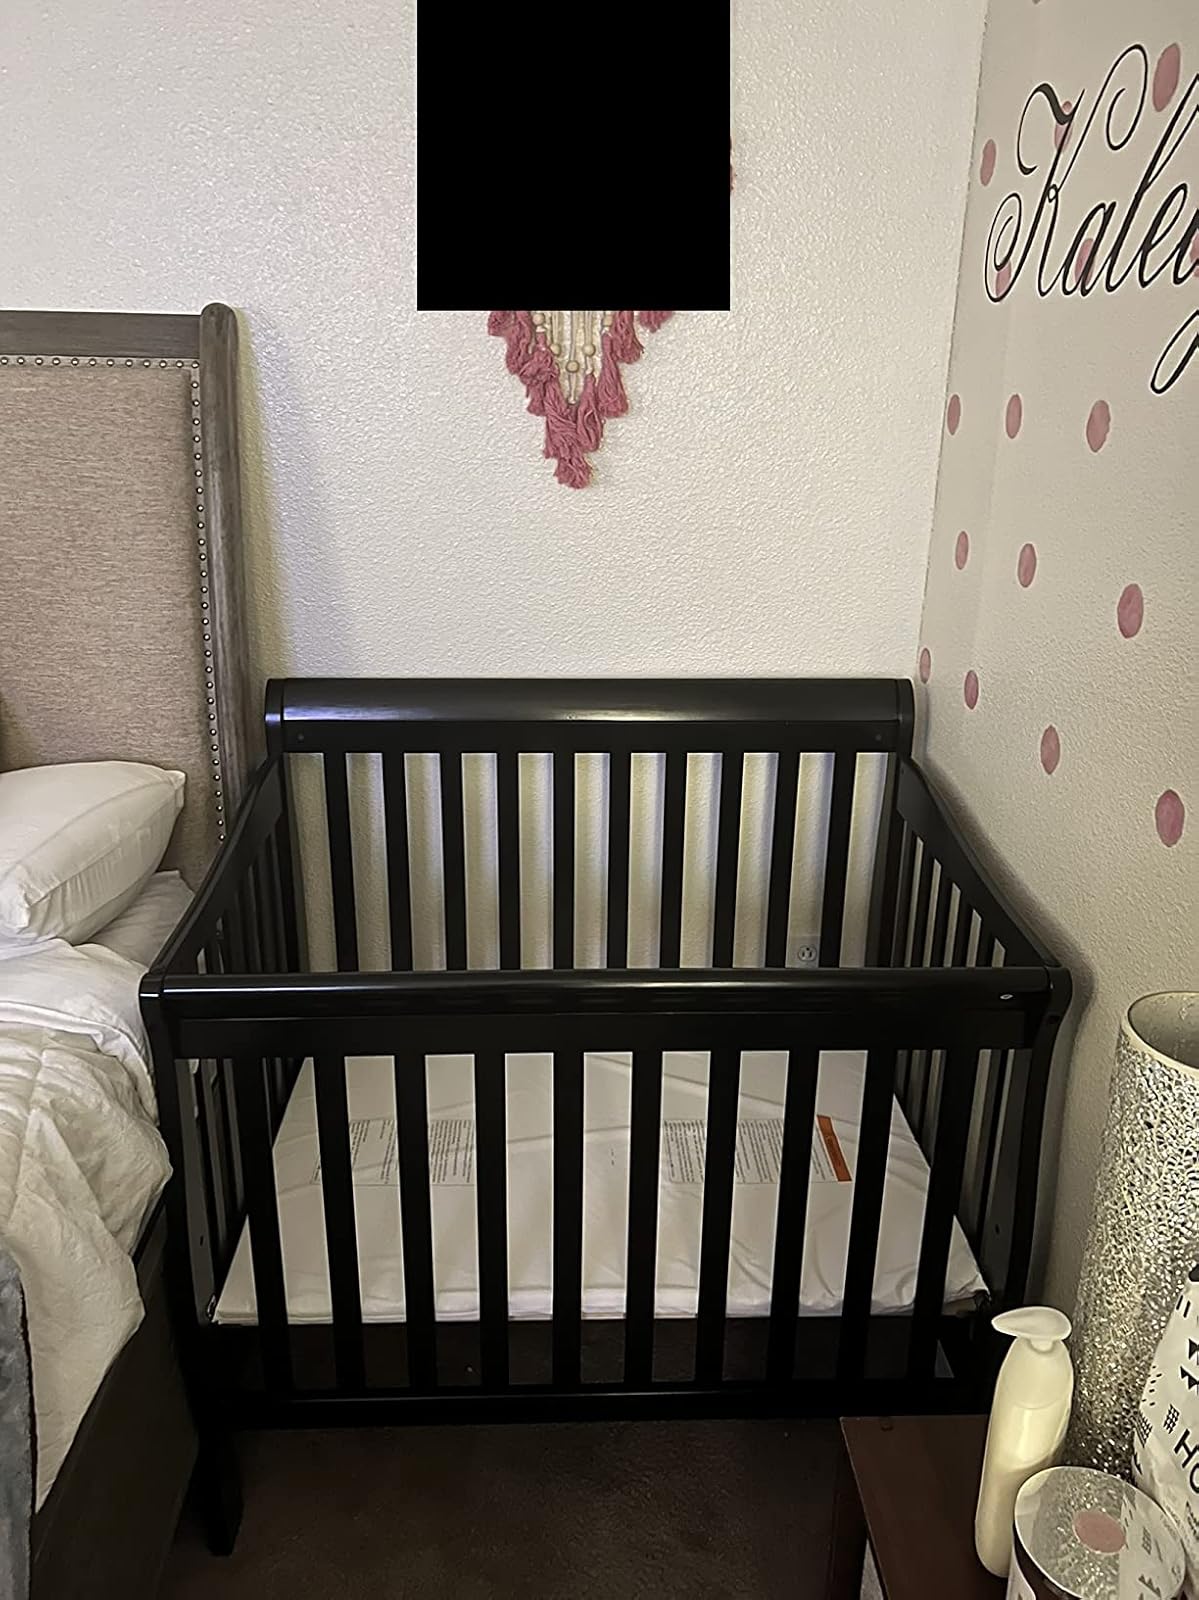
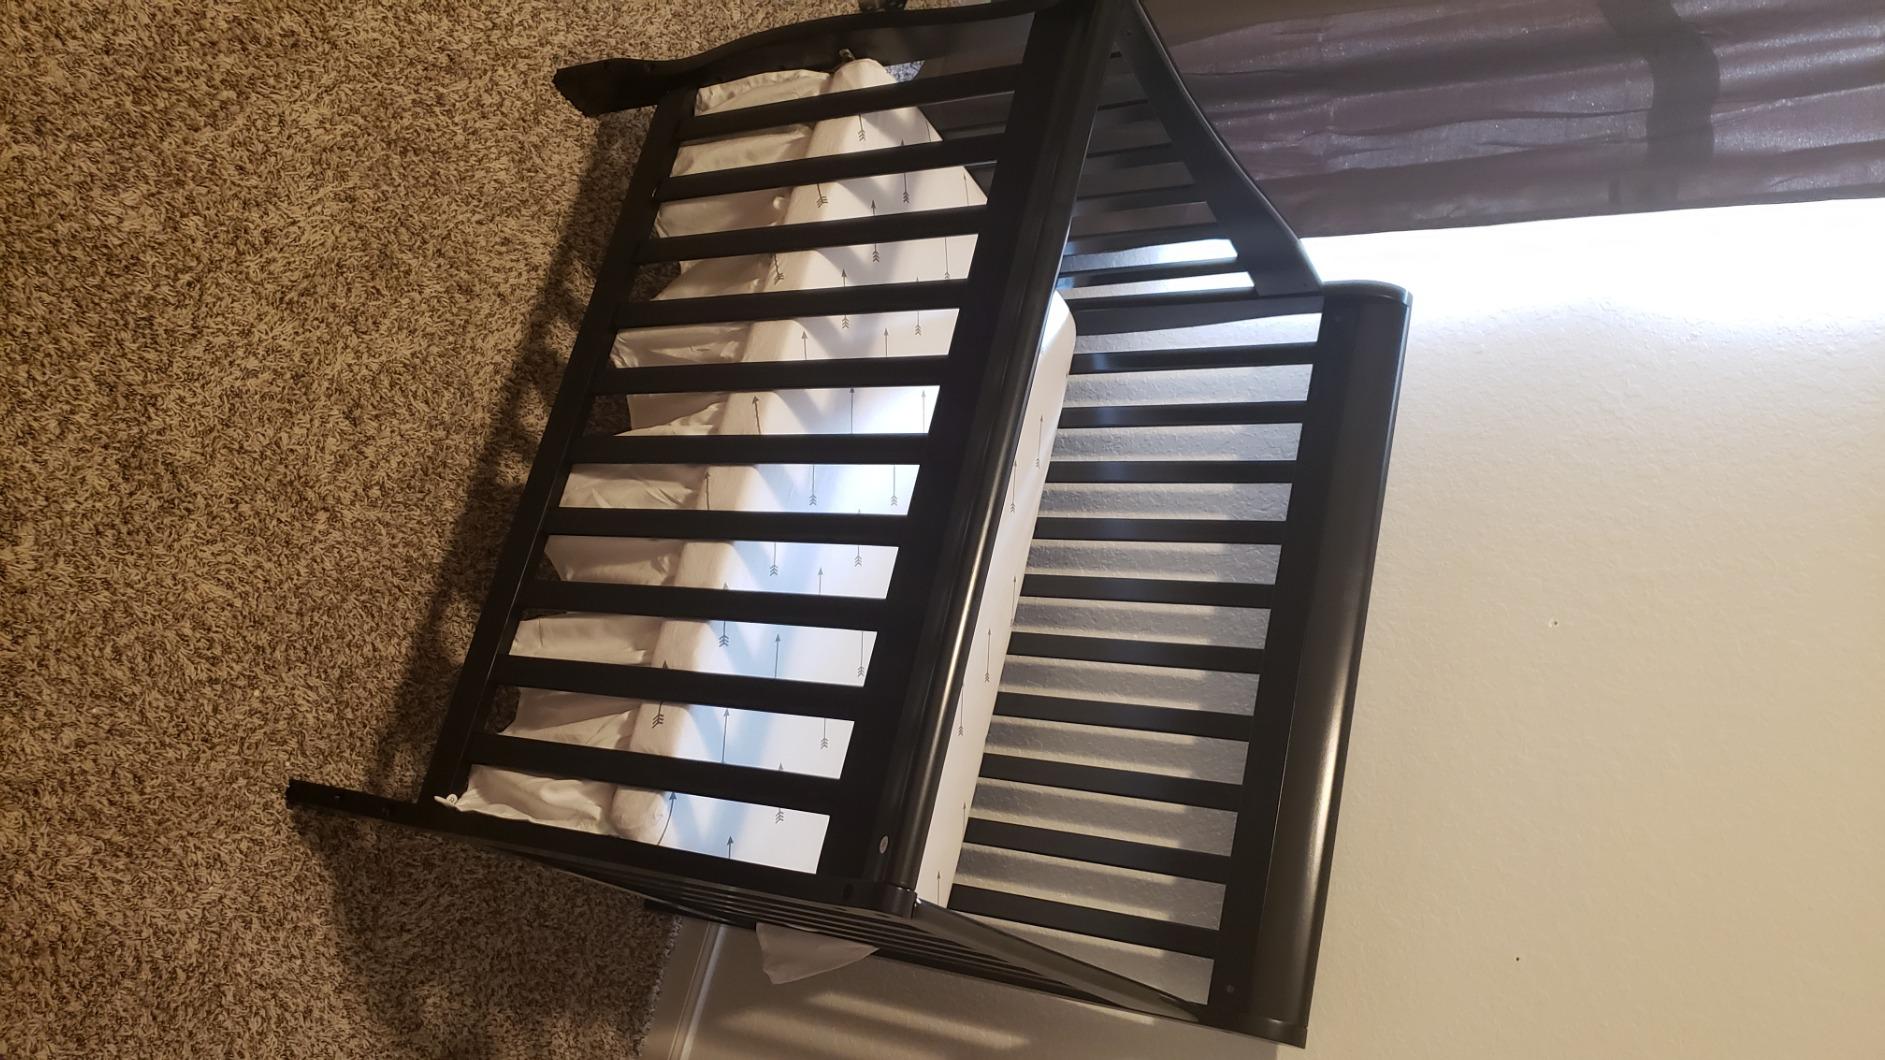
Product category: products_crib
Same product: yes